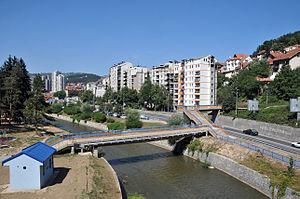
Les villes de Serbie sont définies par l'Institut de statistiques de la République de Serbie, qui répartit les localités en « localités urbaines »